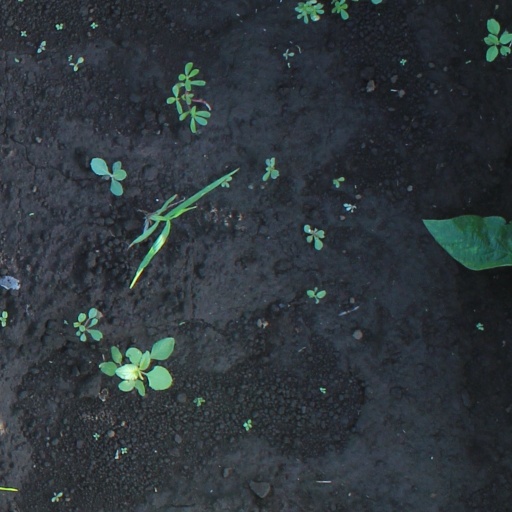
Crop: soybean